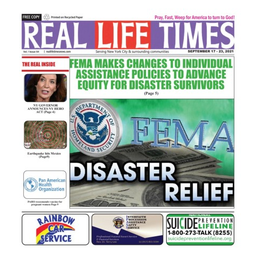
Label: paper